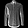
Label: Shirt